Edward Carey (businessman)

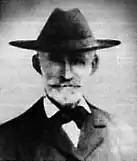
Bill Cust, Carey's prospecting partner

Carey was born in London, Ontario, in 1832, of Irish ancestry. After completing education in the area, he received word of the California Gold Rush, and being intrigued with the possibility of a fortune, Carey would head to there in 1849 to pan for gold. Carey would remain there until around 1858, gradually moving back north and ending up in the Fraser Valley area, where he partnered up with fellow prospector William (Bill) Cust (1823–1908), in search for gold in the Fraser River. It was also in British Columbia where Carey and Cust co-discovered the Omineca Gold Rush, when in 1861, Carey struck gold along the Parsnip River while prospecting in the area. Along with Cust, he would later operate a trading post at Rocky Mountain Portage. In 1862, the duo of Cust and Carey, along with Pete Toy another prospector from the Fraser Valley area, headed further north, to Peace River Country.